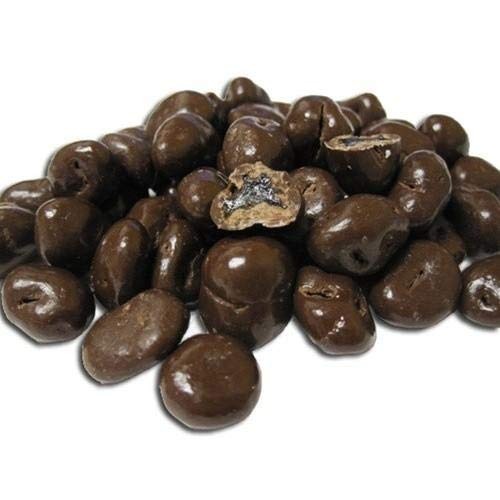
Item Name: No Sugar Added Milk Chocolate Raisins- 2 lb Bulk Bag
Value: 32.0
Unit: Ounce

Price: 46